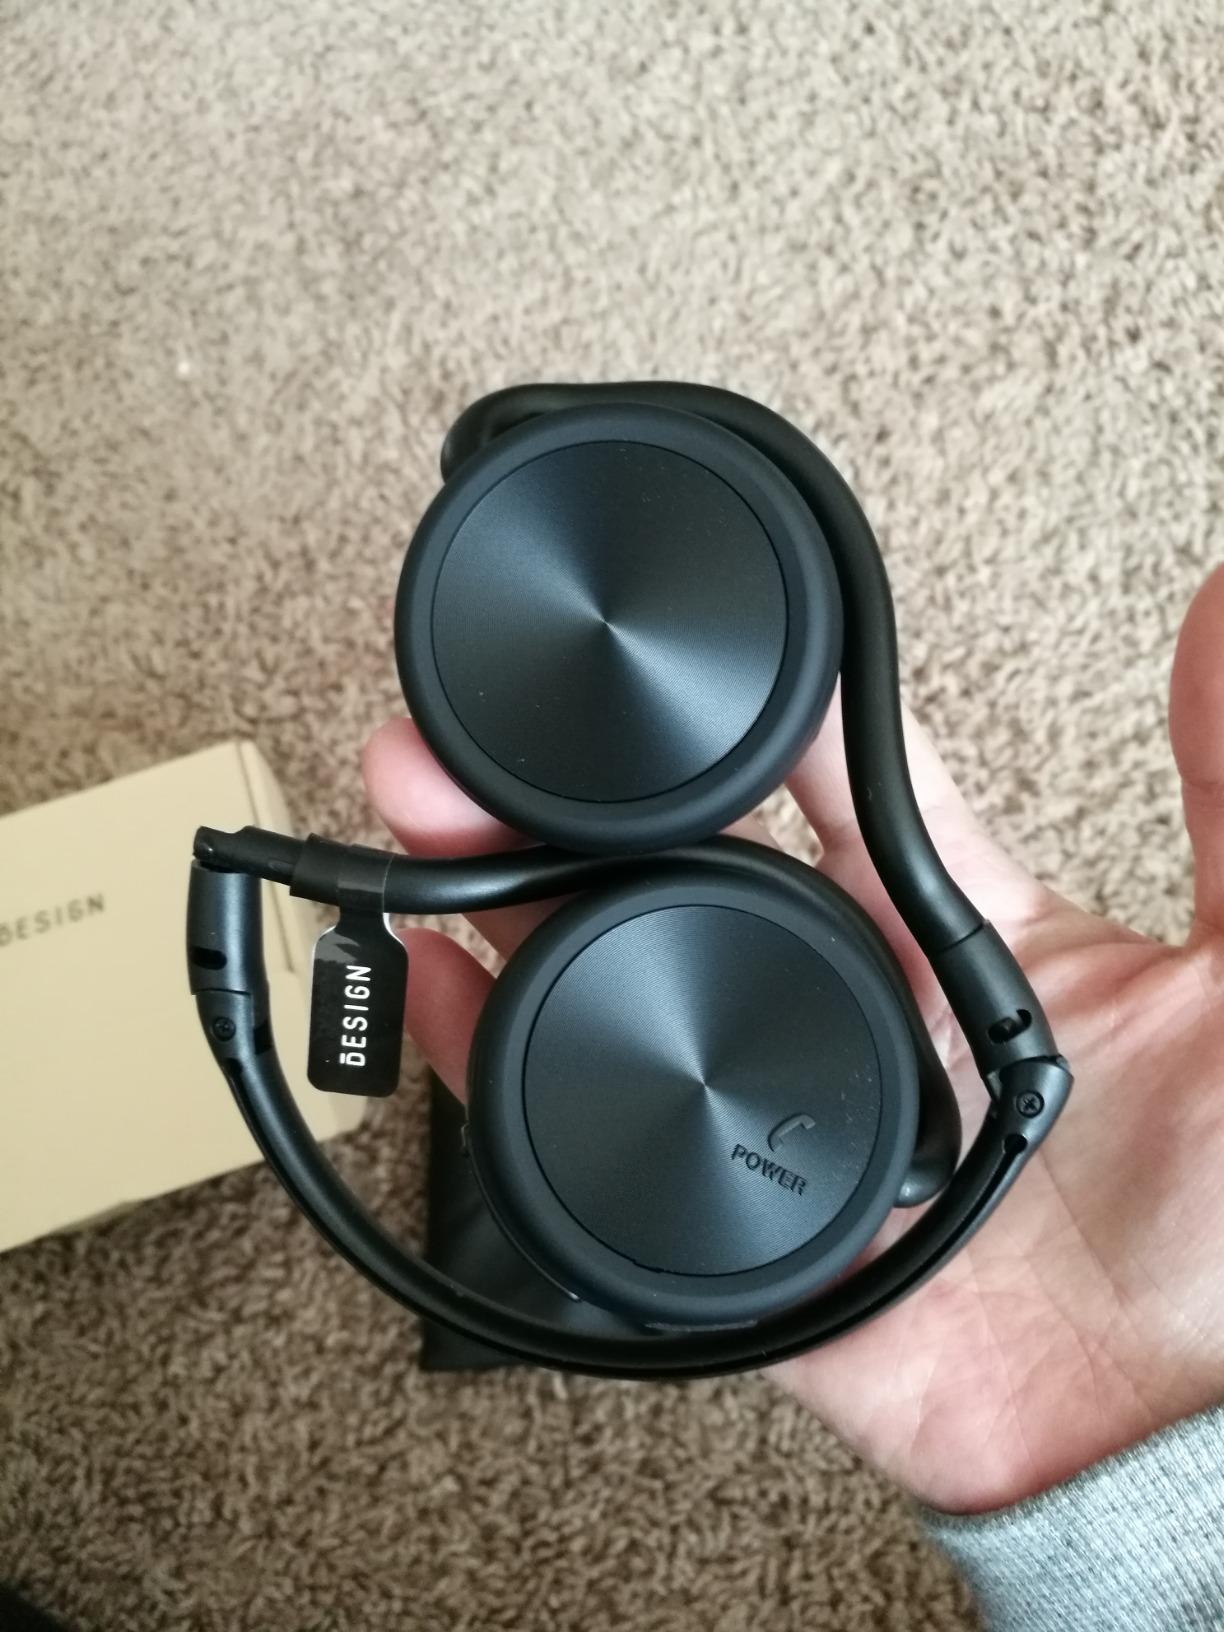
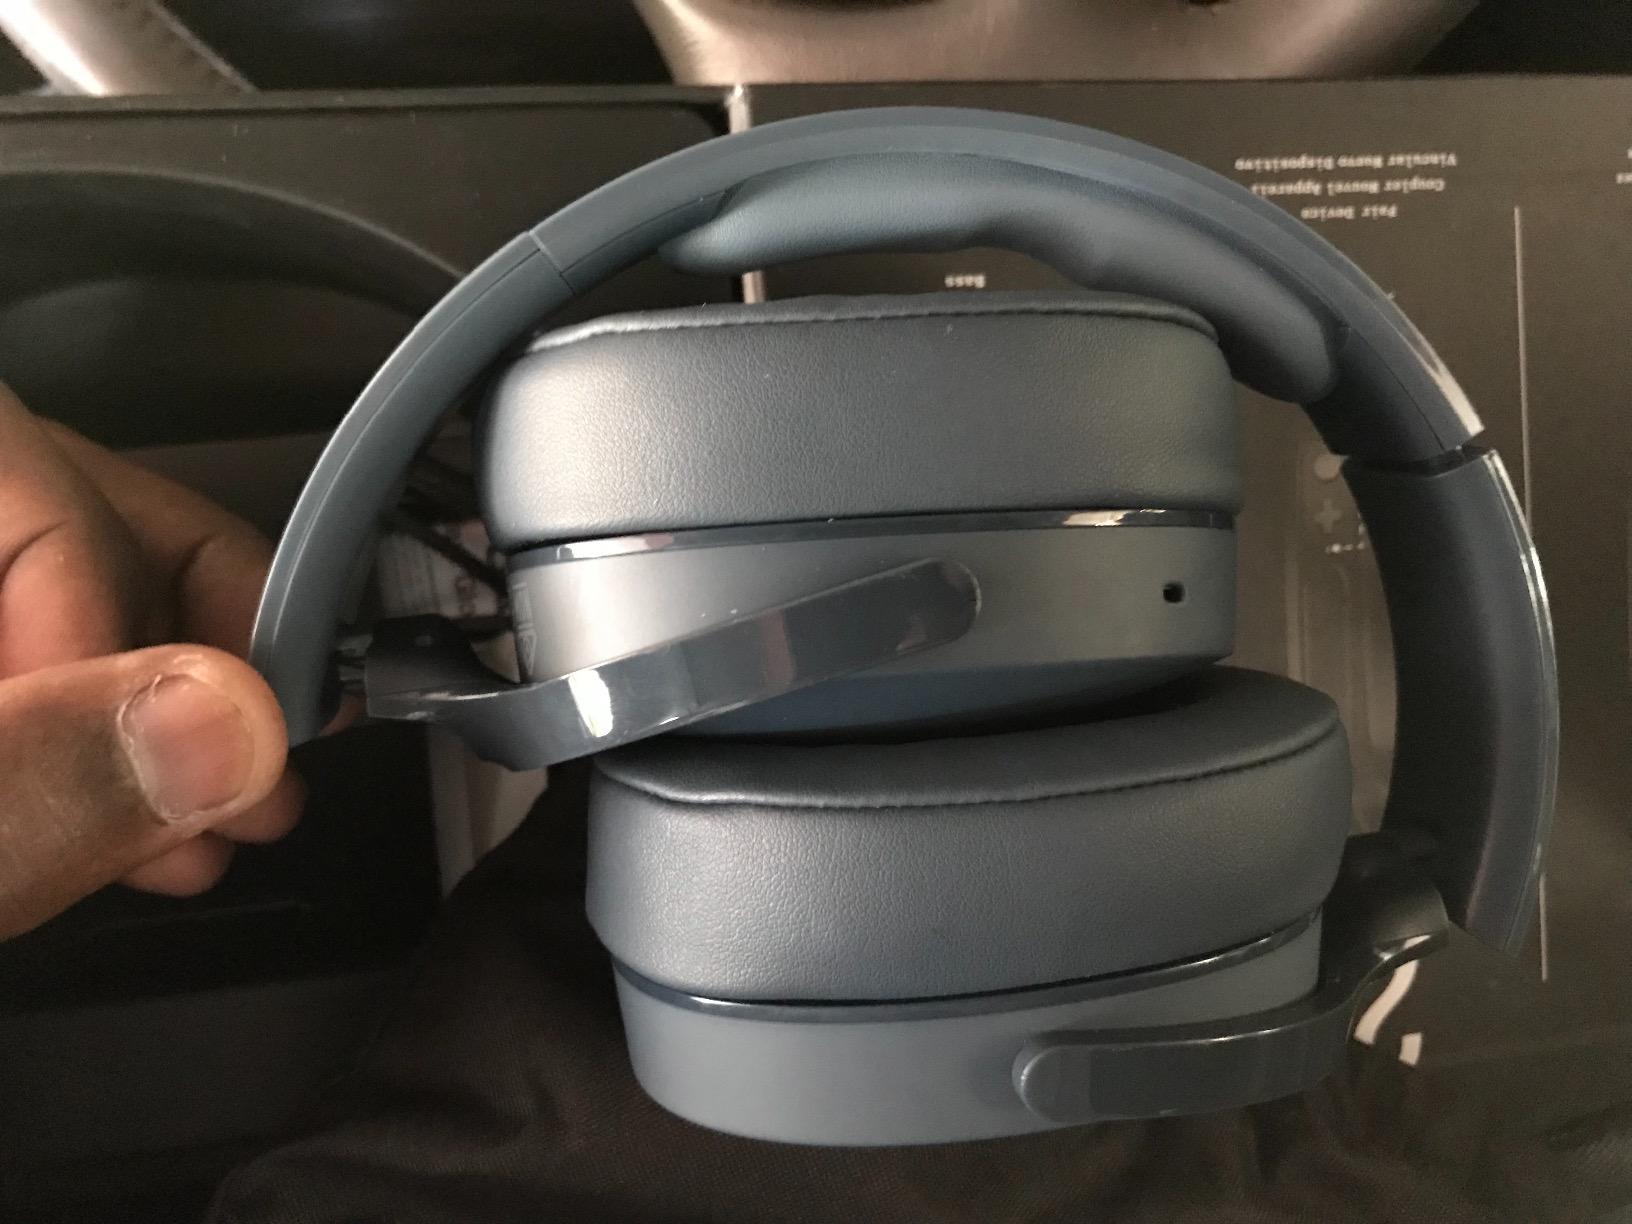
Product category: headphones
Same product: no